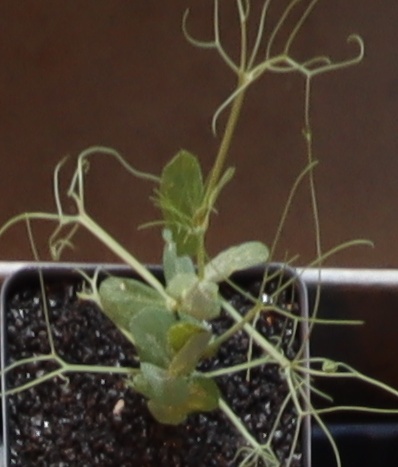
Label: Field Pea